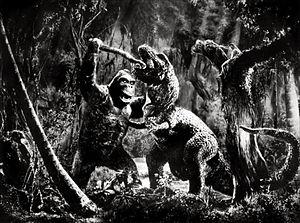
L'animation en volume est une technique d'animation utilisée avec des objets réels, dotés de volume. Alors que les objets sont immobiles en eux-mêmes, cette technique permet de créer l'illusion qu'ils sont dotés d'un mouvement naturel. Différents types d'objets sont utilisés à cette fin : des figurines articulées, des maquettes articulées, du papier plié, de la pâte à modeler, etc. Des exemples célèbres de films ayant recouru à cette technique sont King Kong, de nombreux films fantastiques de la seconde moitié du XXᵉ siècle dont ceux du célèbre Ray Harryhausen ou, plus récemment, L'Île aux chiens, de Wes Anderson, parmi bien d'autres exemples.
Le cinéma fantastique est un genre cinématographique regroupant des films faisant appel au surnaturel, à l'horreur, à l'insolite ou aux monstres. L’intrigue se fonde sur des éléments irrationnels, ou irréalistes. Le genre se caractérise par sa grande diversité : il regroupe des œuvres inspirées du merveilleux, des films d'horreur faisant appel à l'épouvante, au cauchemar, à la folie. Bien que représentant un genre à part entière, le cinéma de science-fiction se rattache au fantastique en mettant en scène des faits considérés comme impossibles, et qui s'accompagnent pour certains d'entre eux, d'horreur et d'épouvante. Le cinéma fantastique tire son origine de la littérature du même genre, et commence par adapter les œuvres classiques comme Frankenstein ou le Prométhée moderne ou Dracula.